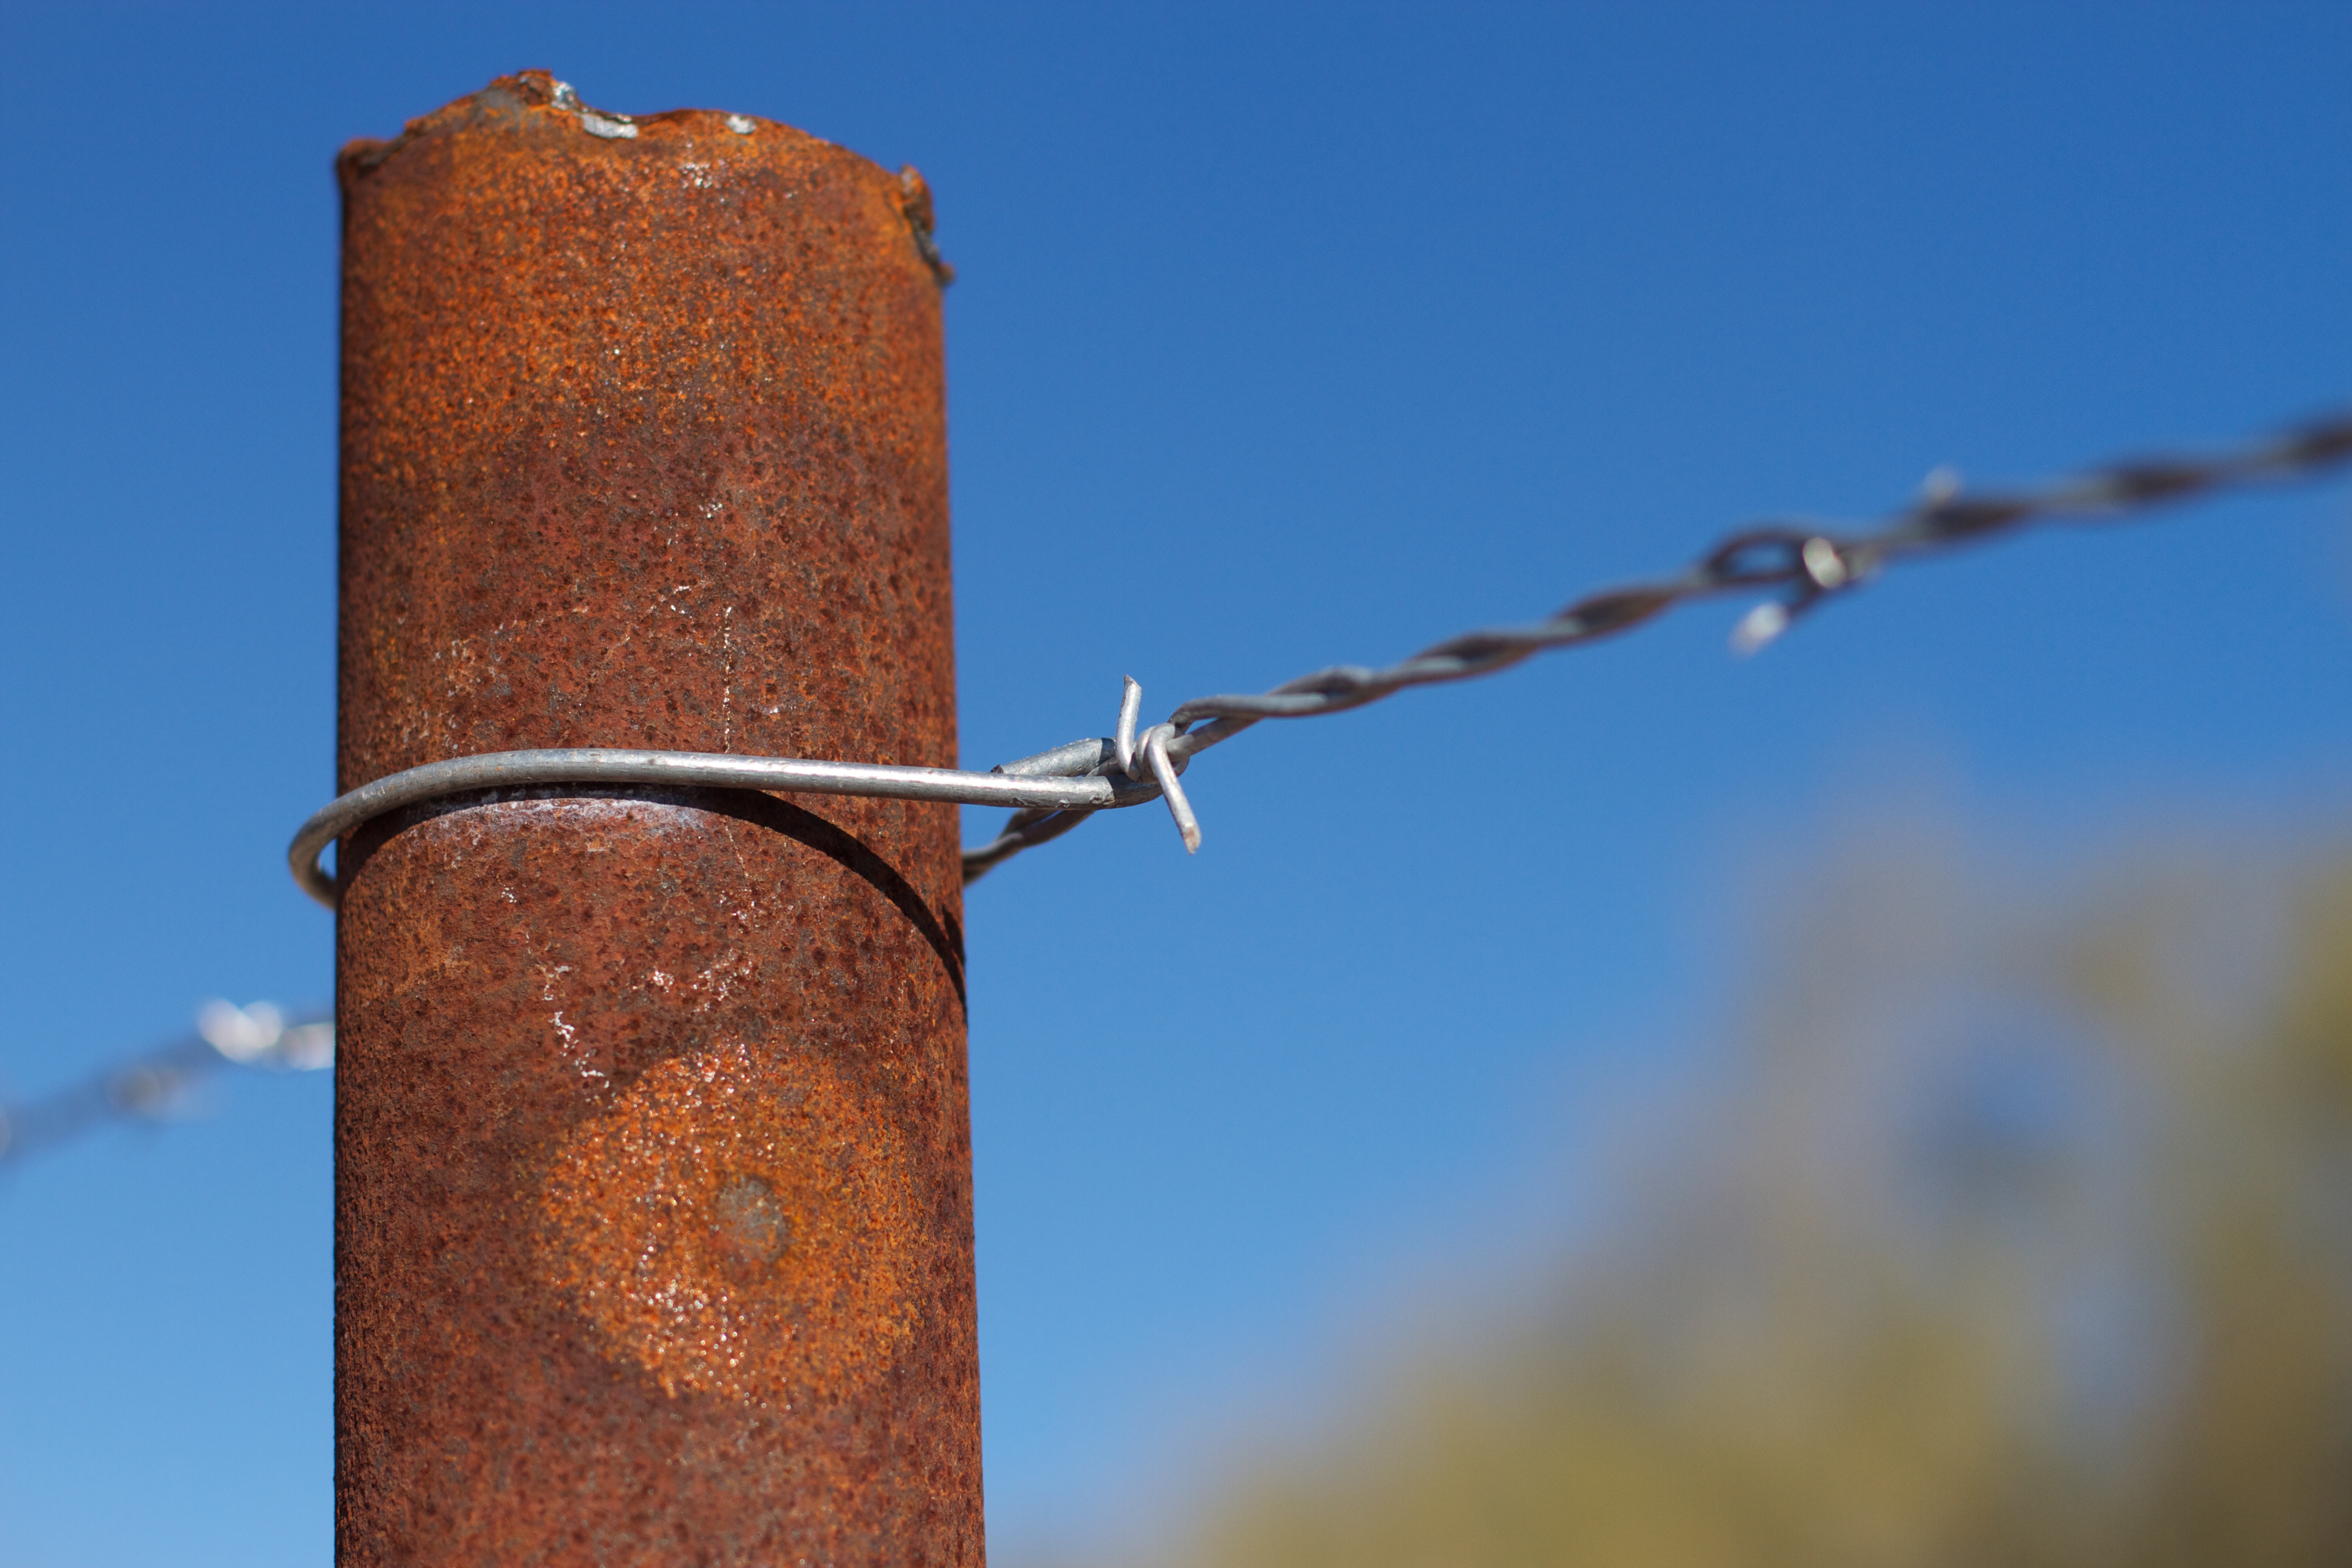
branch, fence, sky, lighting, outdoor structure, home fencing